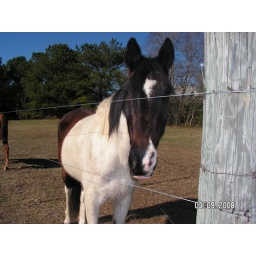
my forever road angelRoyal was hit and killed in front of our house on June 9 2008